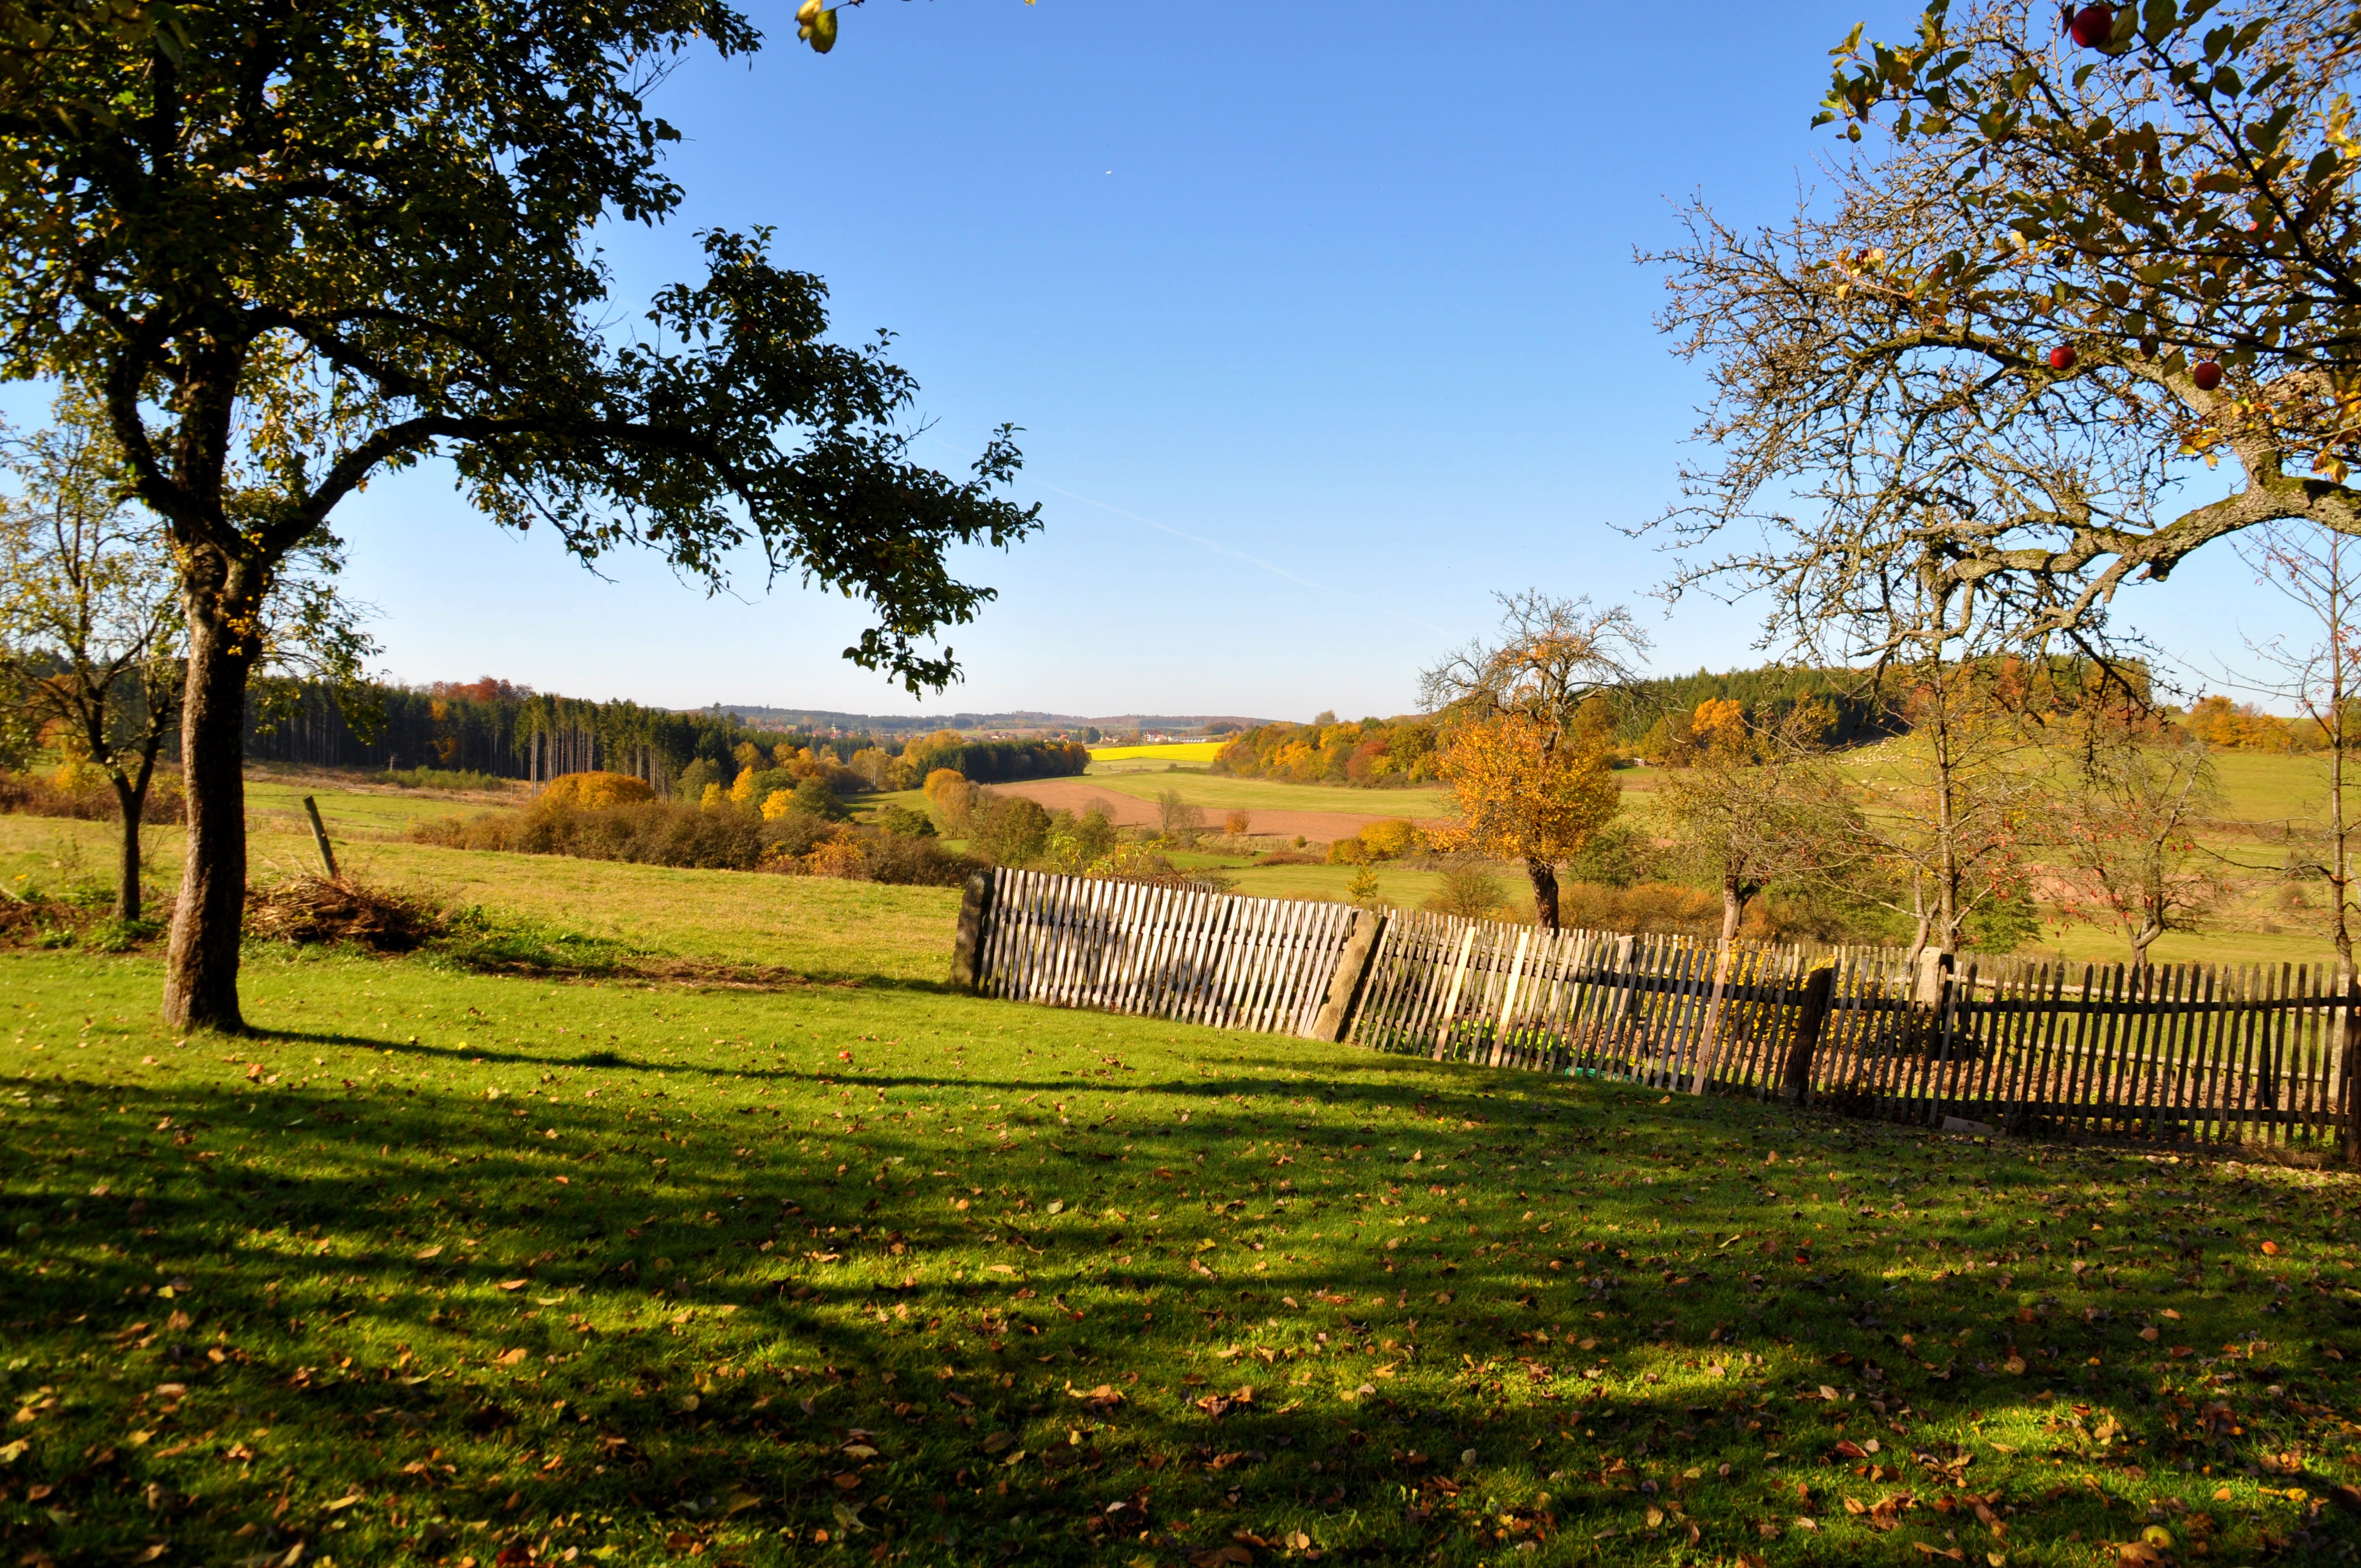
landscape, tree, nature, grass, fence, farm, lawn, meadow, sunlight, leaf, hill, flower, land, pasture, ranch, autumn, park, agriculture, estate, woodland, idyll, rural area, wood fence, woody plant